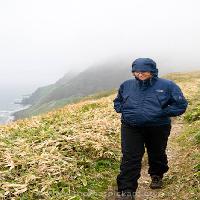
Weather: cloudy or overcast